William Lucking

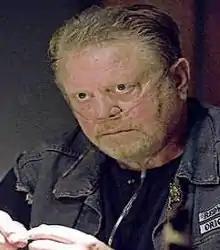
Lucking as Piney Winston in "Sons of Anarchy"

William Lucking (June 17, 1941 – October 18, 2021) was an American film, television, and stage actor, best known for his role as Piney Winston in "Sons of Anarchy" (2008–2011), and for his movie roles in "The Magnificent Seven Ride!" (1972), and "The Rundown" (2003). He was also known for his portrayal of Col. Lynch in the first season of the 1980s TV show "The A-Team".